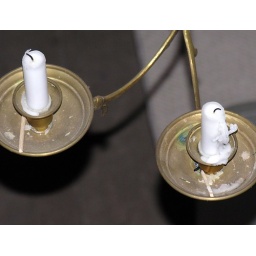
The lamp in the church